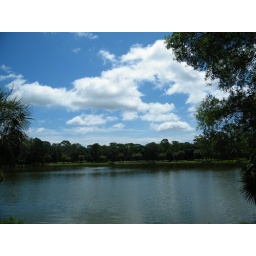
the departing clouds revealing a glorious blue sky above